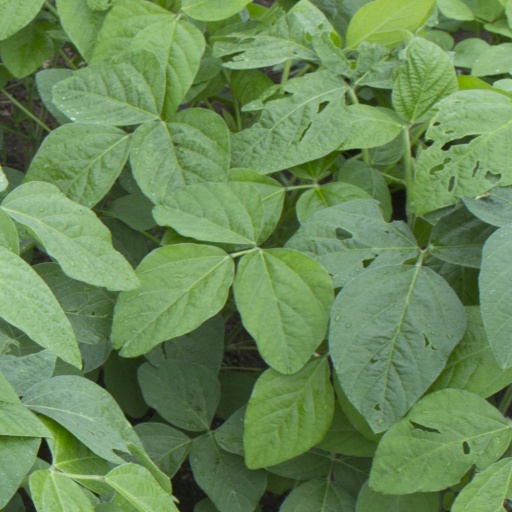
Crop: soybean